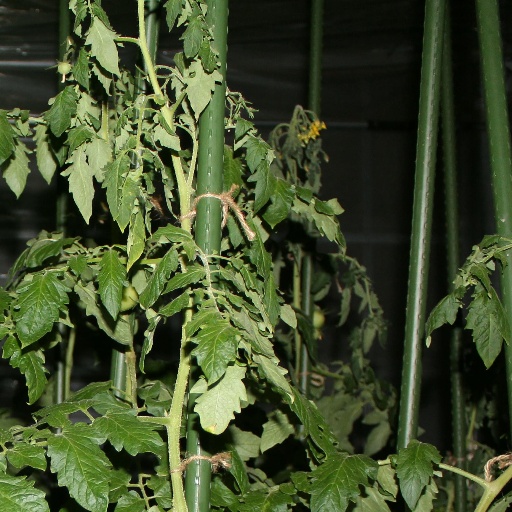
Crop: tomato